Darmstadt-Arheilgen

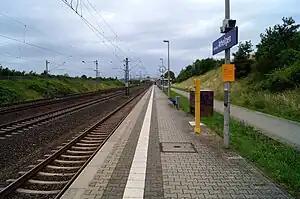
Railway platform station in Darmstadt-Arheilgen

The actual settlement probably began in the second half of the first millennium, when a number of Frankish settlements arose in the Rhine-Main-Neckar area. The place name in its old spelling "Araheiligon" is mentioned for the first time in an undated interest register of Seligenstadt Abbey, which an unknown scribe probably added to a 9th-century gospel book of the monastery around the year 1000.